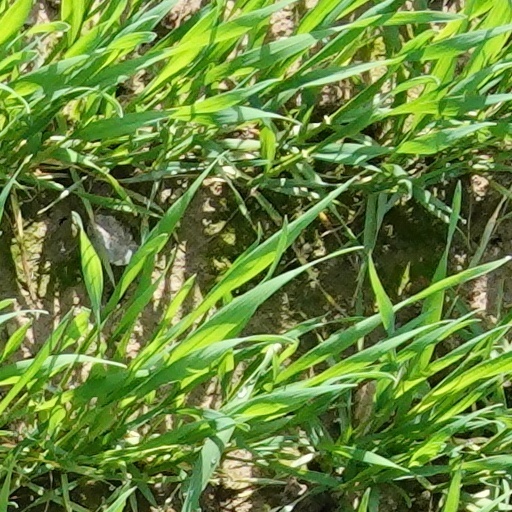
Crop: wheat